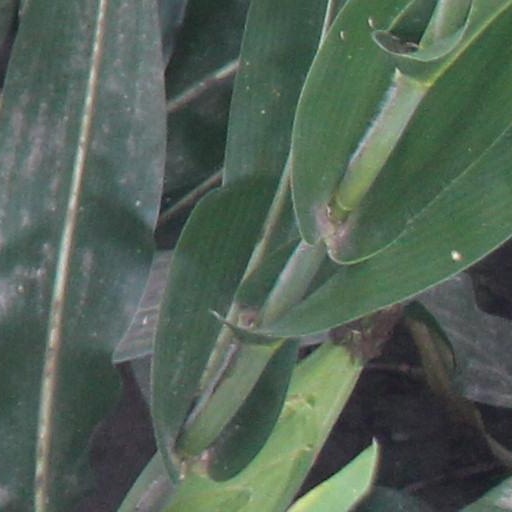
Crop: maize; corn